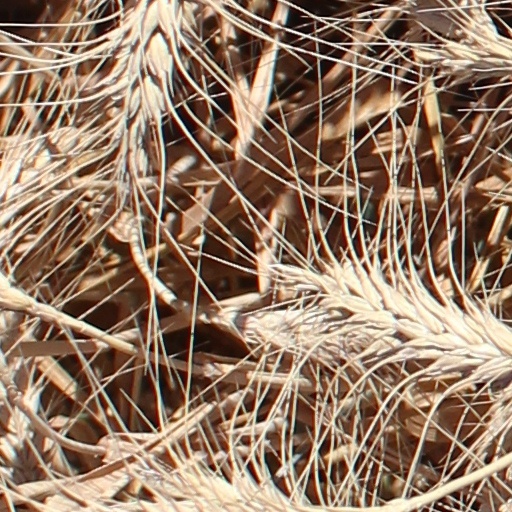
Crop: wheat